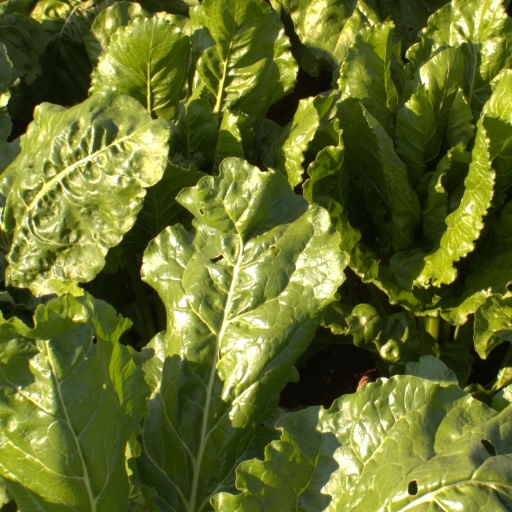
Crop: sugar beet